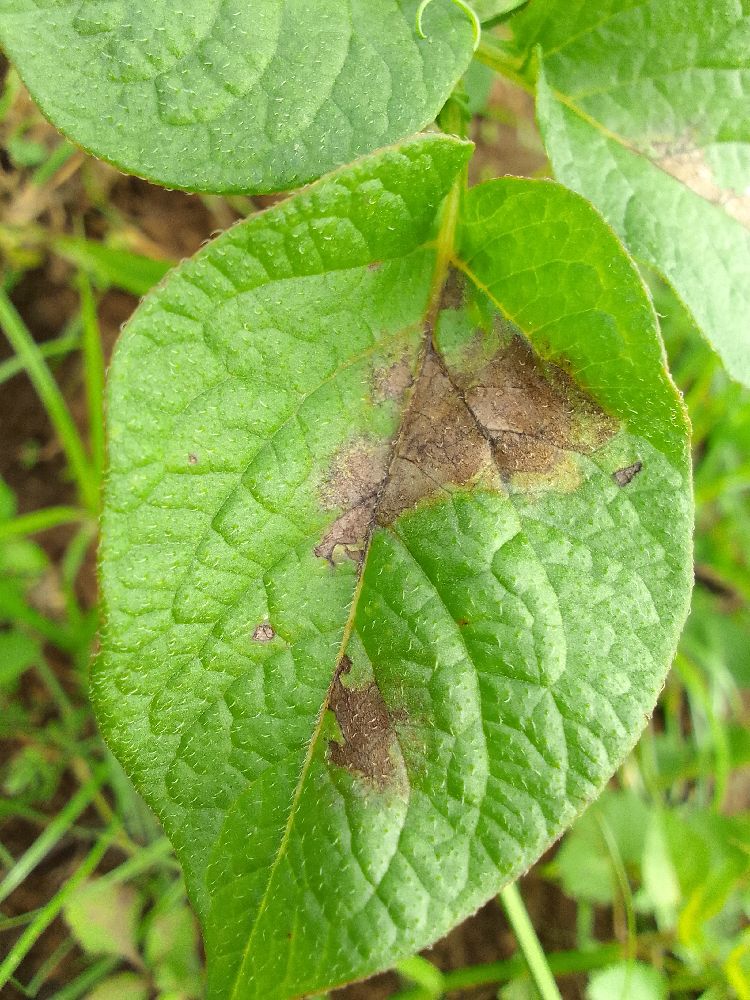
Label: Late blight